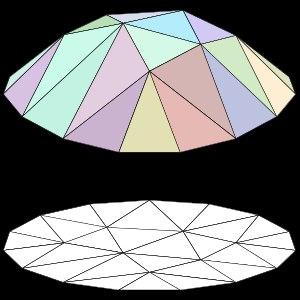
En mathématiques, une application linéaire par morceaux est une application définie sur un espace topologique composé de facettes affines, à valeurs dans un espace affine et dont les restrictions à chaque facette sont induites par des applications affines. Une telle application est en général supposée continue.